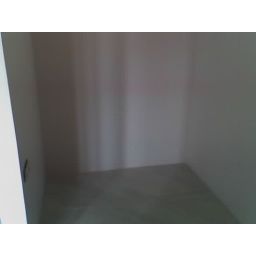
dressing room in 1st floor bathroom